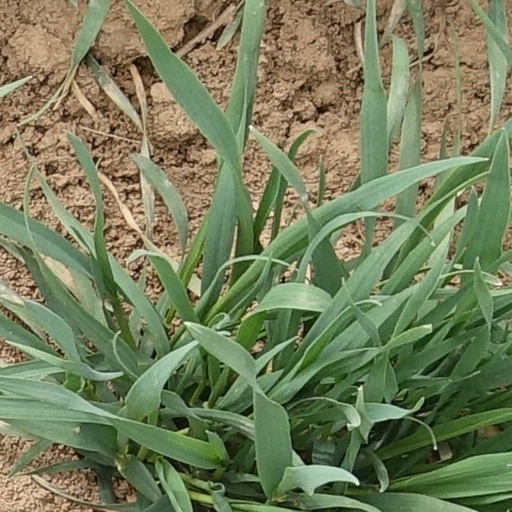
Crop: wheat